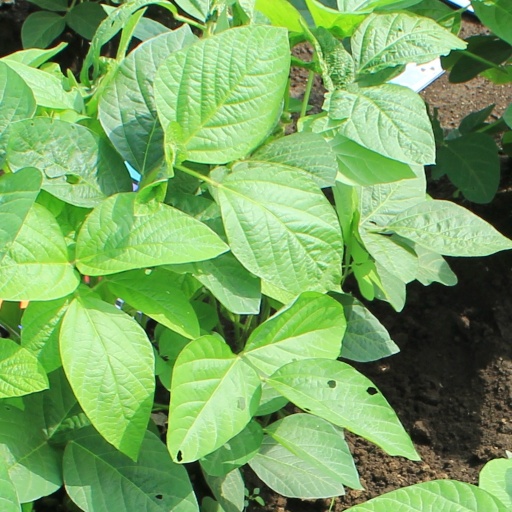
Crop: soybean